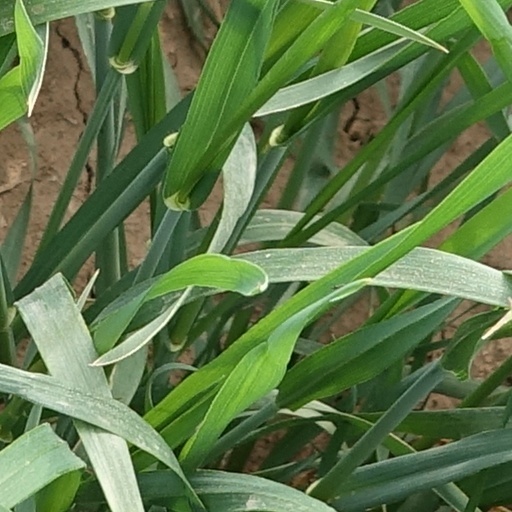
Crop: wheat